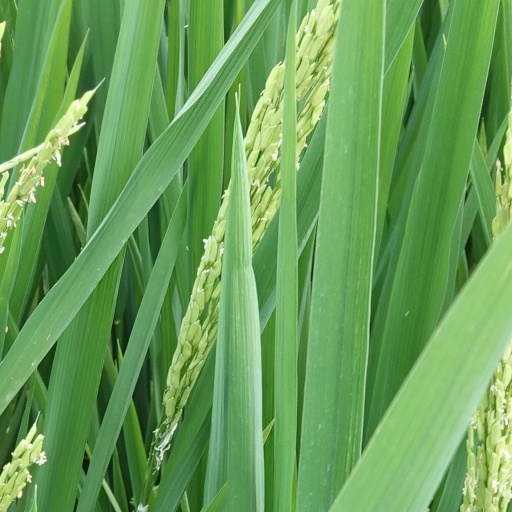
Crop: rice